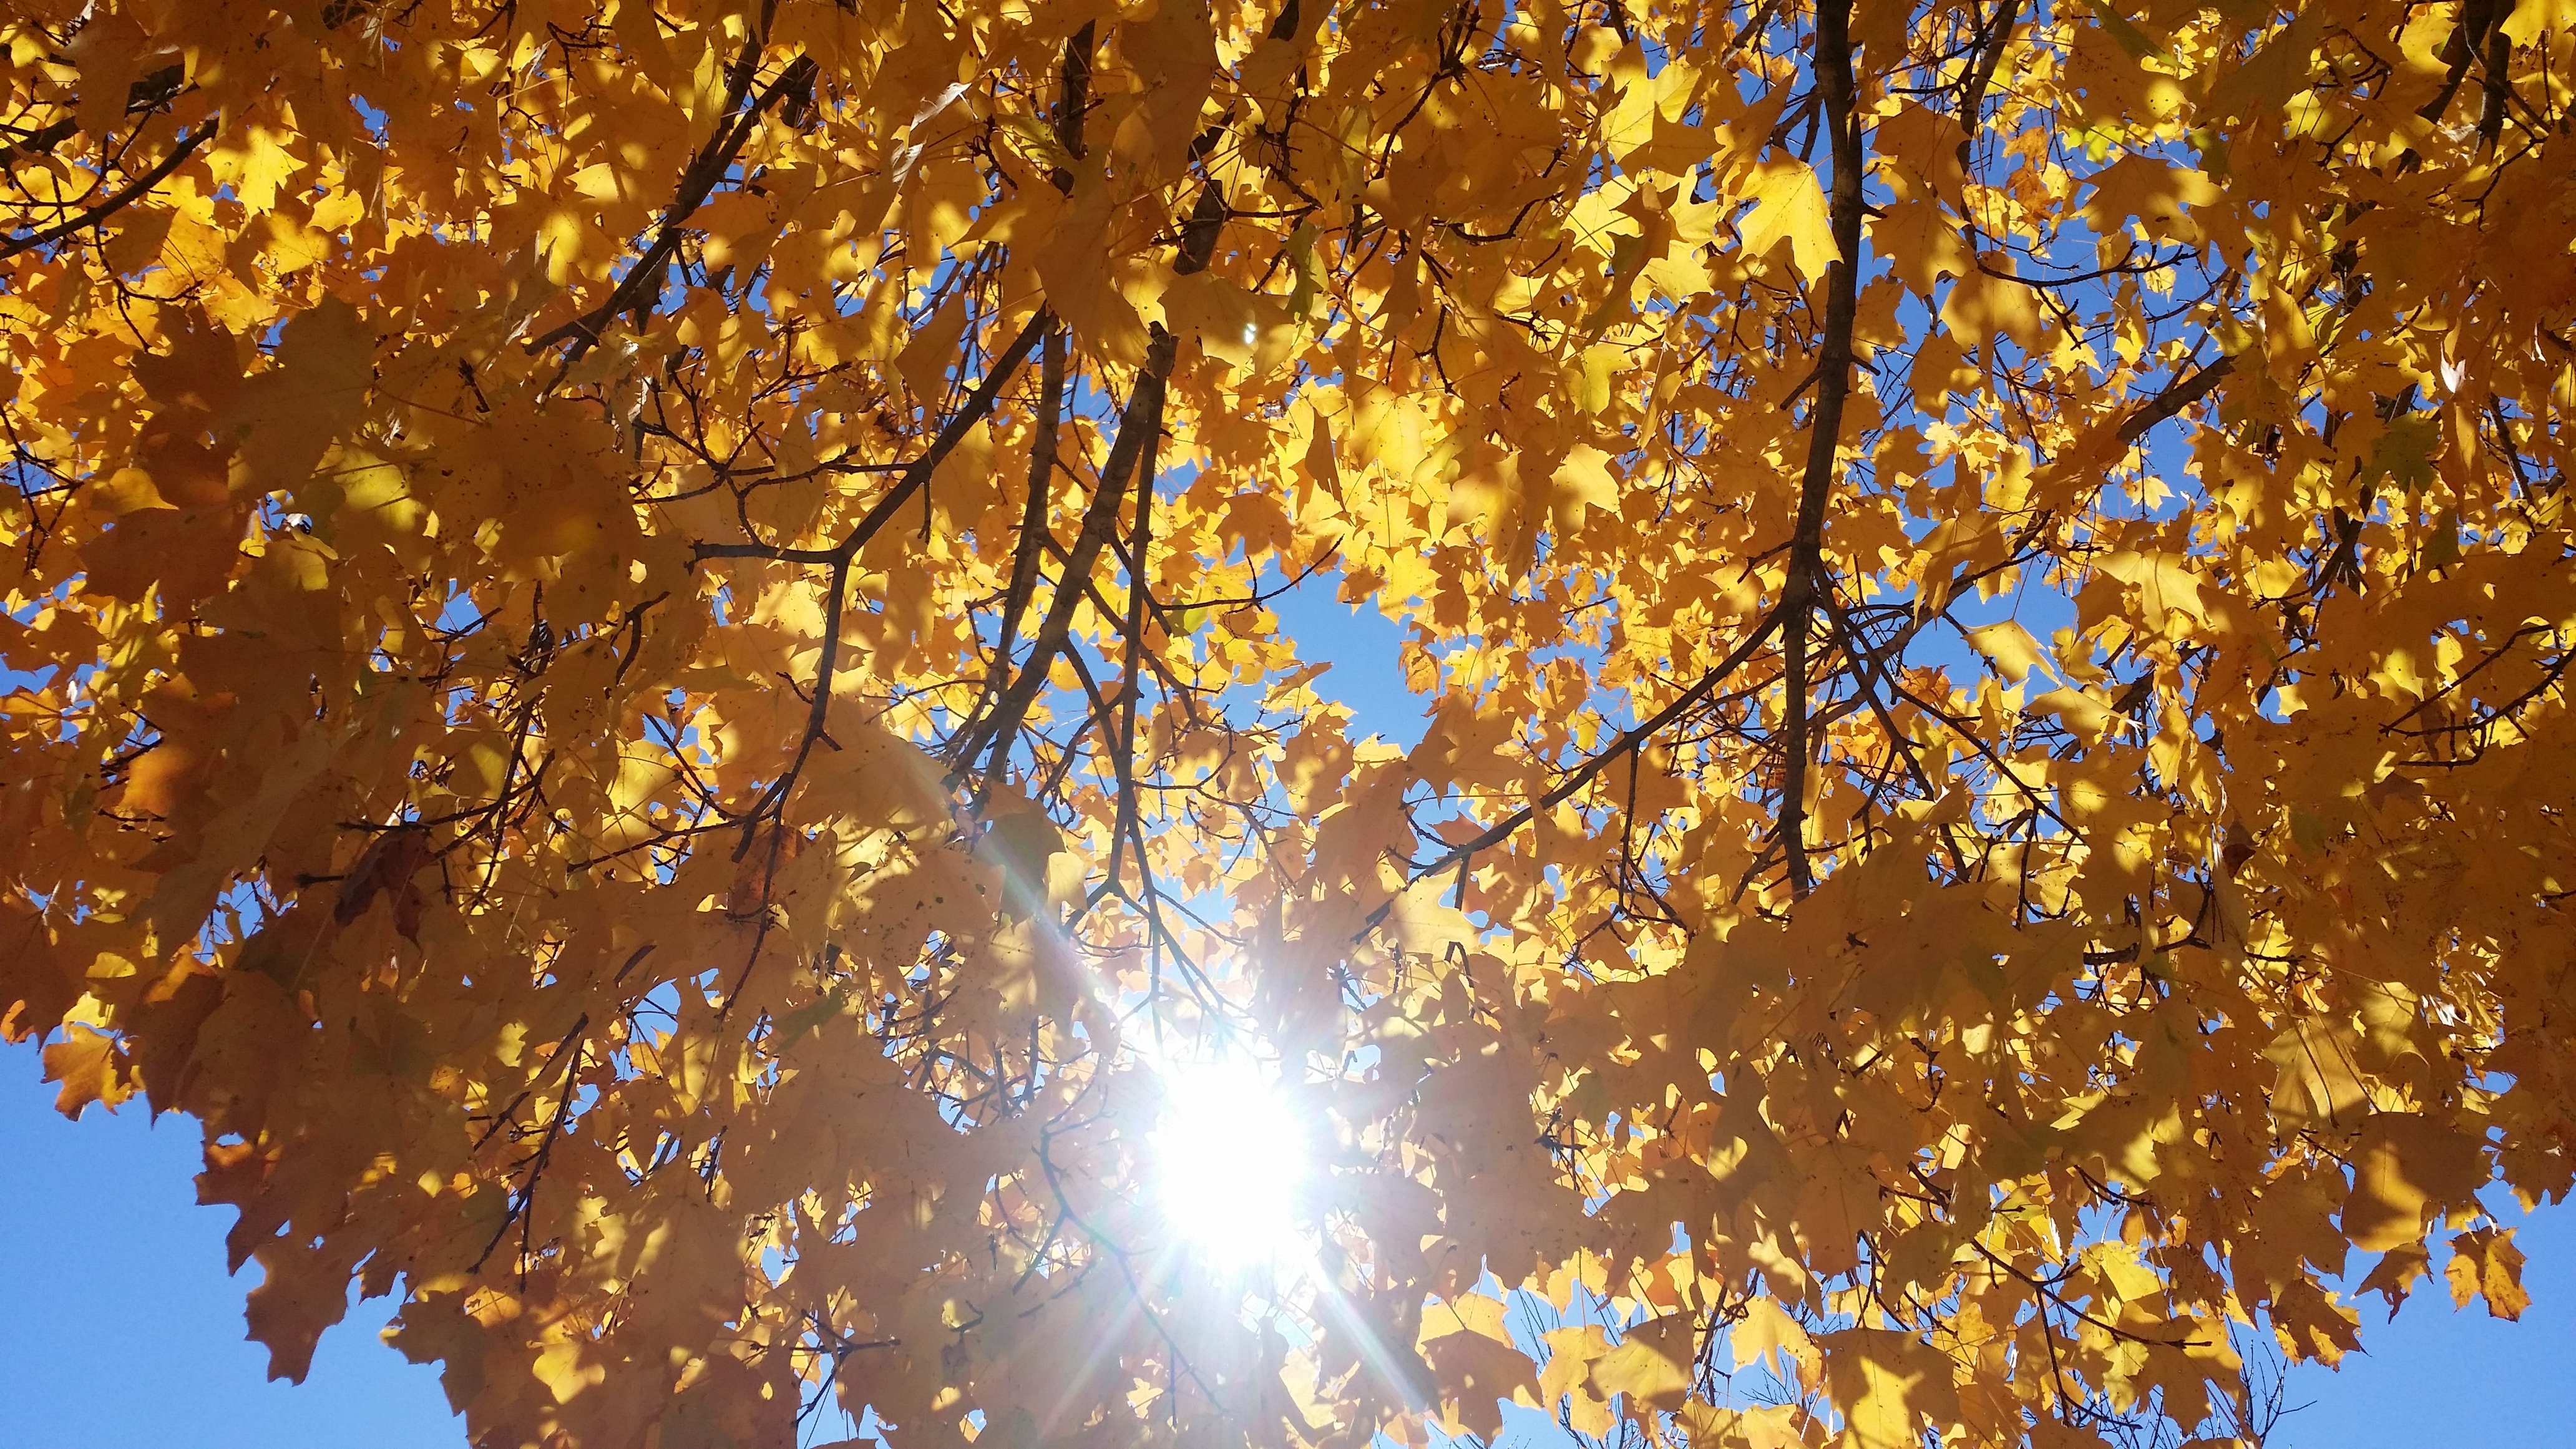
tree, branch, plant, sunlight, leaf, reflection, autumn, yellow, season, maple, fall colors, woody plant